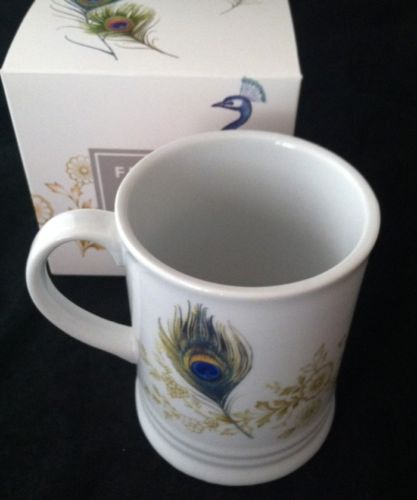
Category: mug